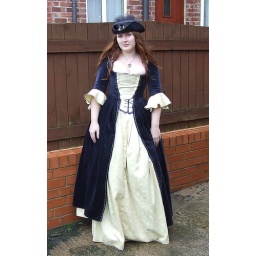
Front view - blue velvet overdress with cream brocade skirt and corset, over a tiered black netting petticoat.